Mor Hananyo Monastery

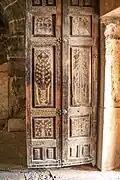
Wooden doors

In 451, the Miaphysite congregation of the Syrian Orthodox Church (Jacobites) split from the Byzantine Church after the Council of Chalcedon's debate about the true nature of Christ. It served as the seat of the Syrian Orthodox church from 493 to the 1920s. The hardy Mardin Christian community has dwindled from 2000 to 200 over the past 30 years. The church still uses Aramaic, Jesus’ language, as its liturgical tongue. Services are held daily, led by one of the two remaining monks. To the right of the entrance, down a few steps is a prayer room originally used as a temple to Shamash in 2000 B.C. Above it is an old mausoleum formerly used as a medical school; the wooden doors are inlaid with lions and serpents. The main chapel still retains patches of its original turquoise coat and houses a 300-year-old Bible, a 1000-year-old baptismal font, and a 1600-year-old mosaic floor.